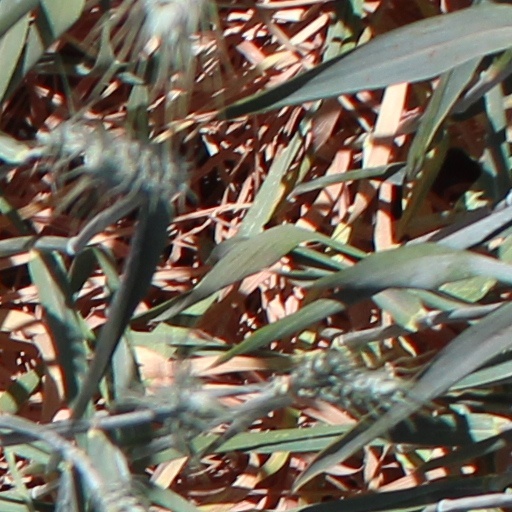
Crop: wheat